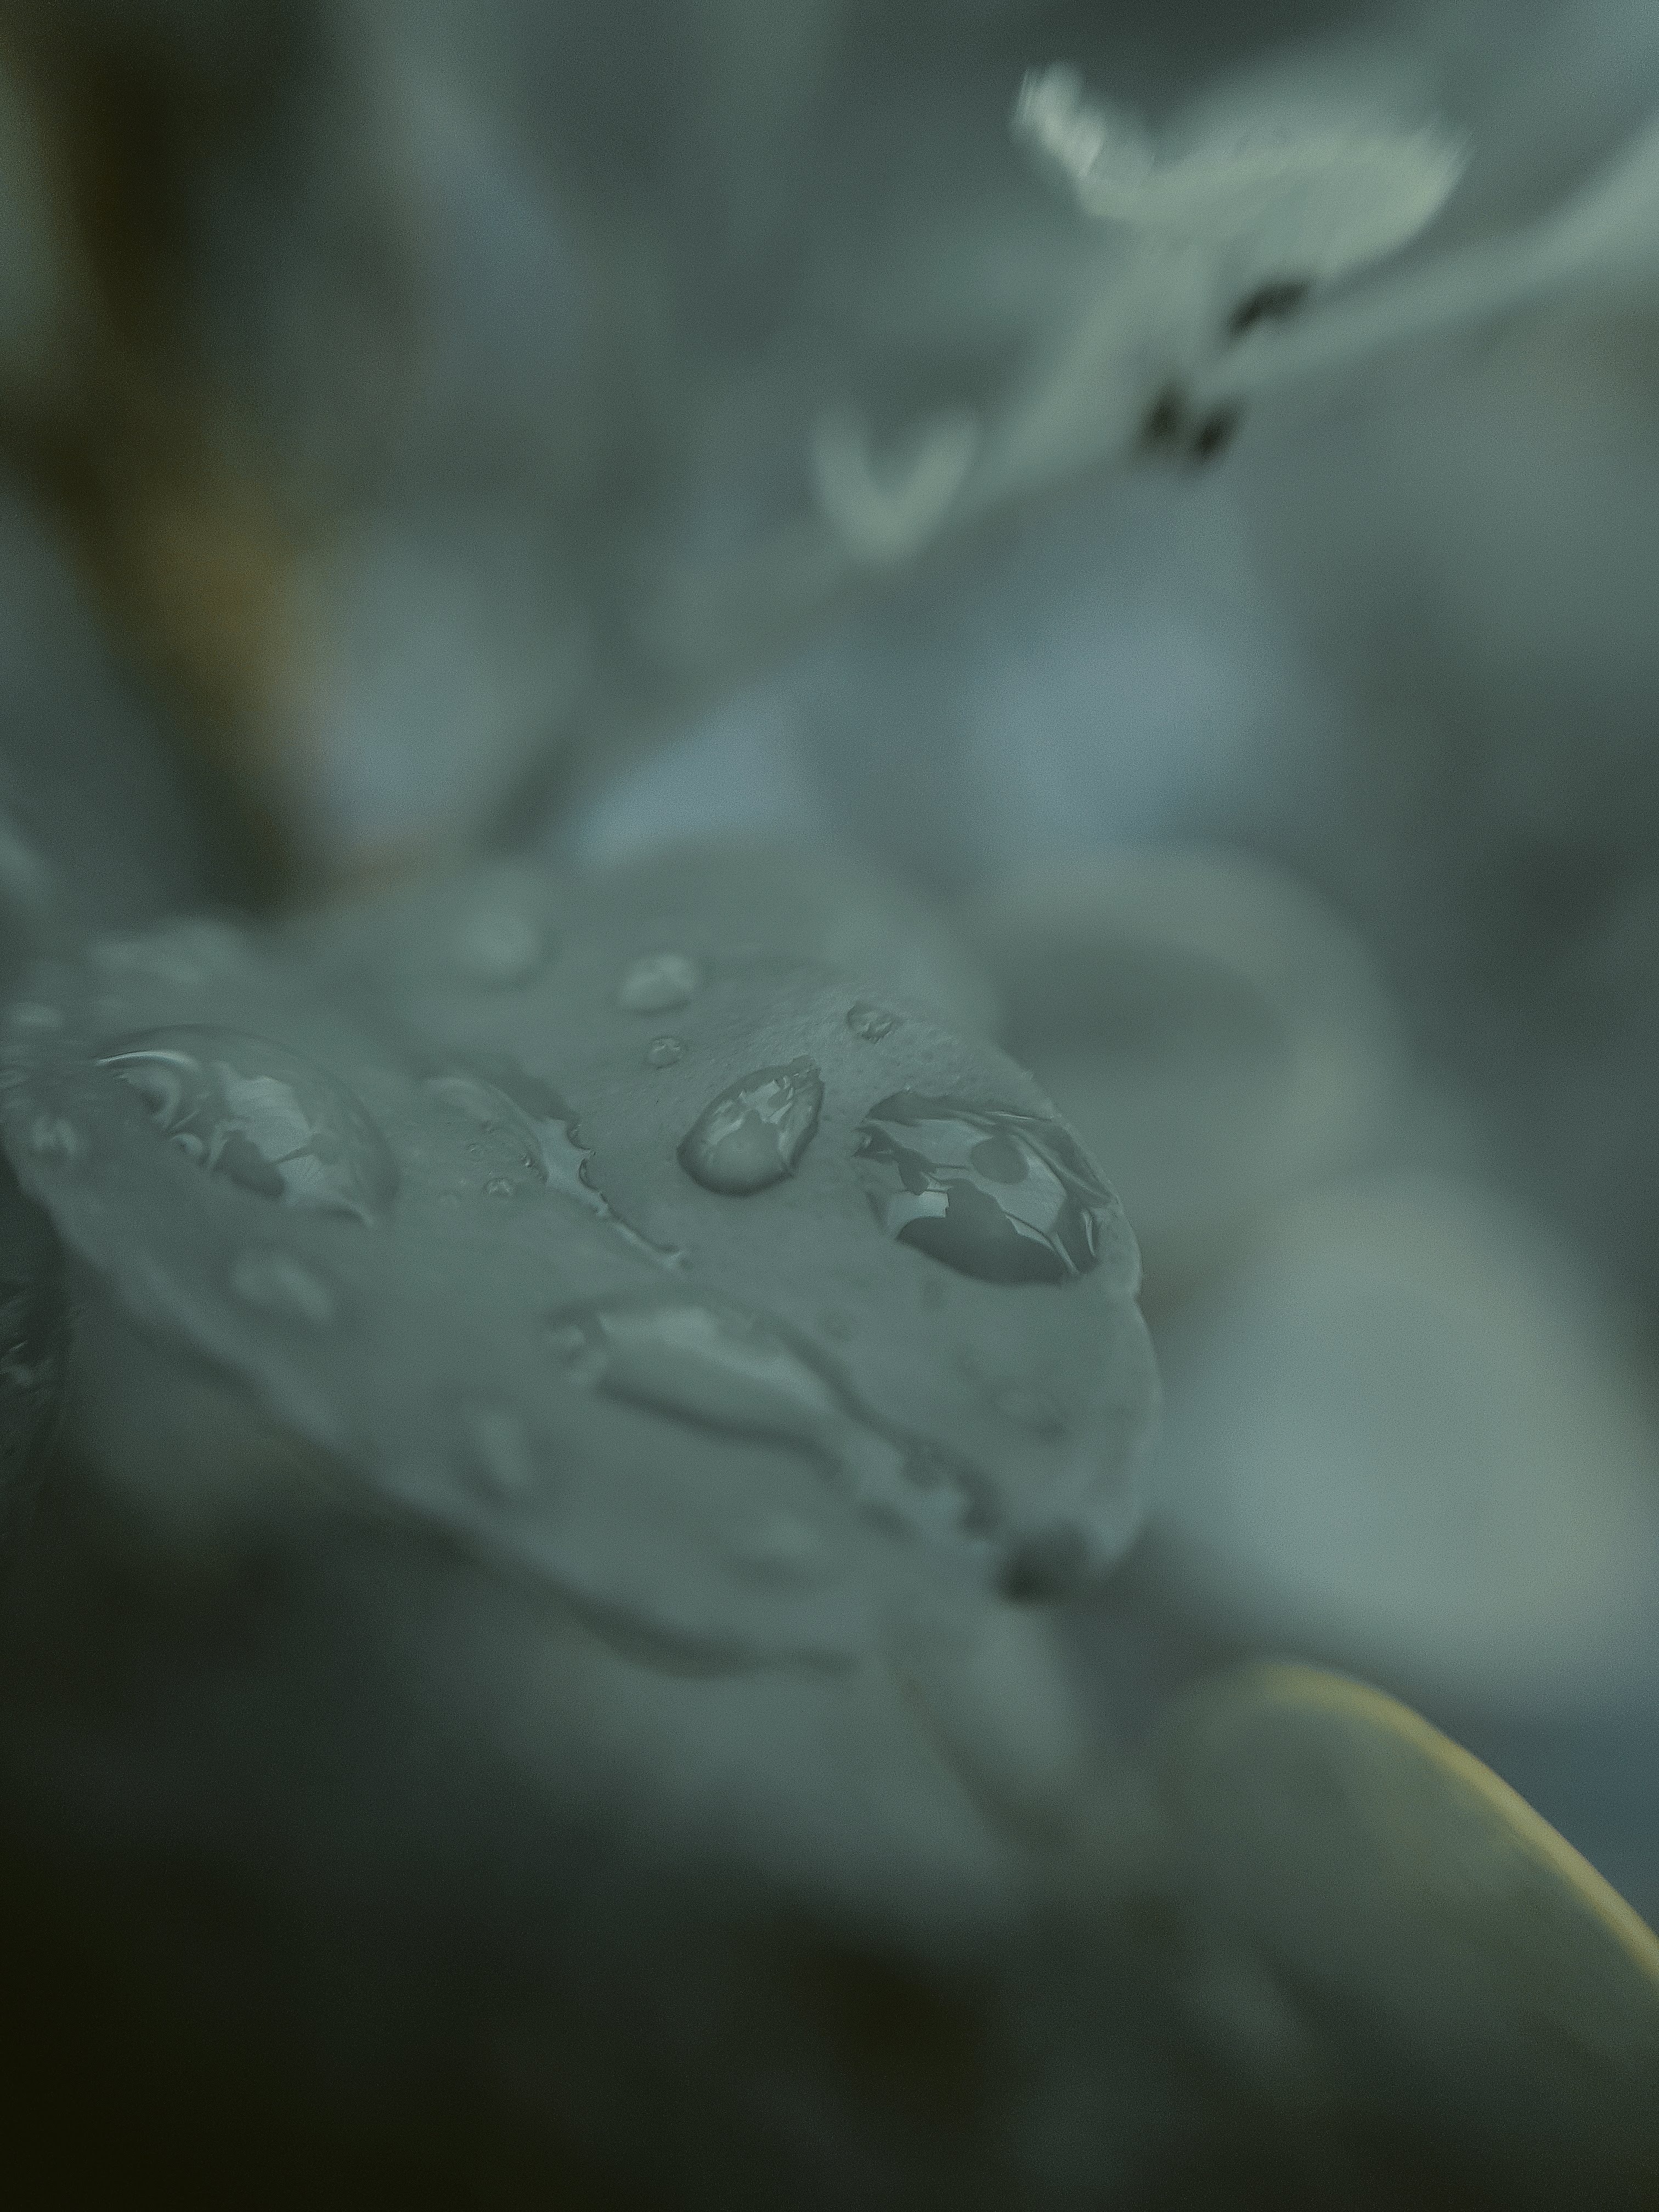
water, drop, moisture, leaf, macro photography, dew, close up, photography, plant, monochrome photography, black and white, Transparent material